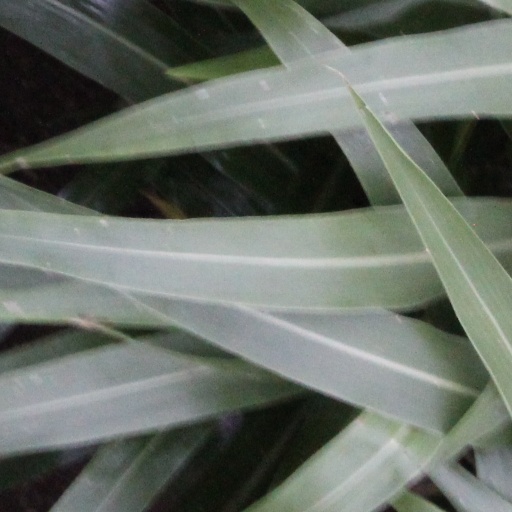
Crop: sorghum